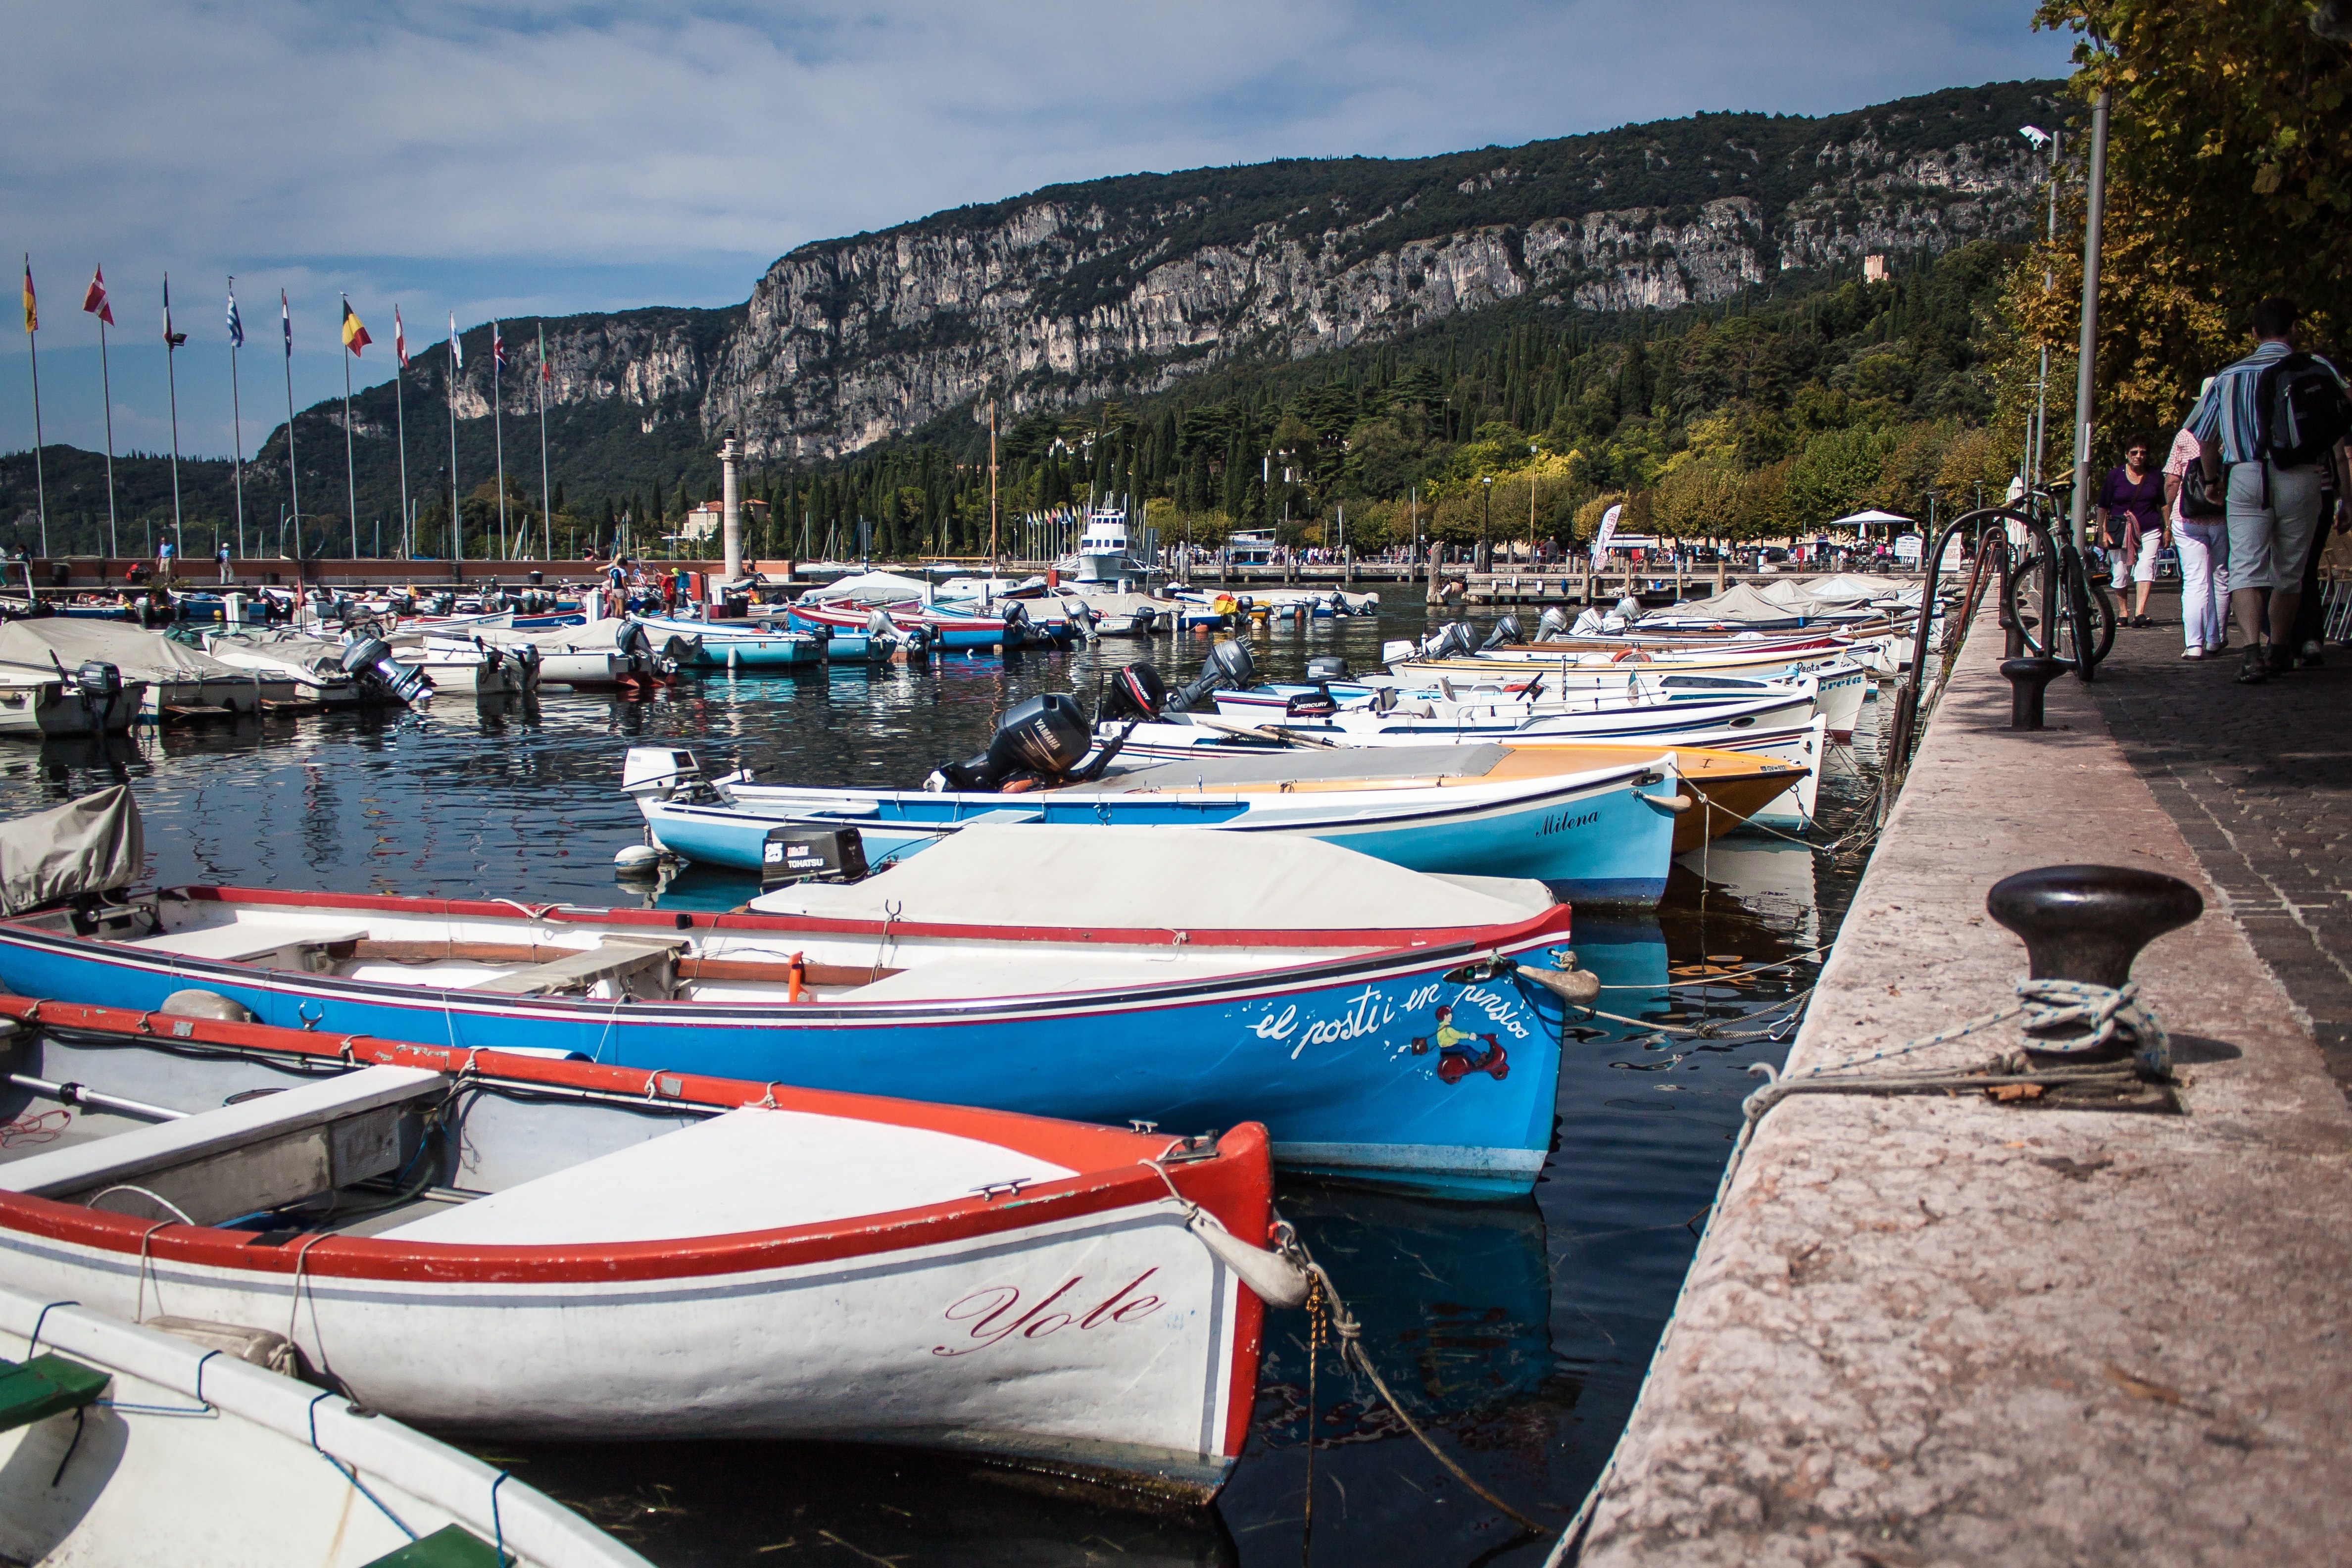
sea, dock, boat, vehicle, bay, harbor, marina, sailboat, motorboat, boating, watercraft, dinghy, watercraft rowing